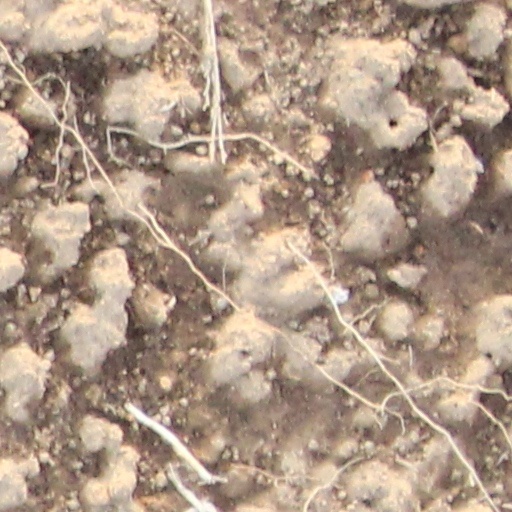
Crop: wheat